Turkey men's national basketball team

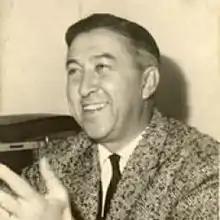
Naili Moran was one of the leading Turkish players during the 1930s.

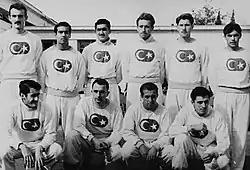
Turkey national basketball team squad in 1946.

Turkey's European Championship debut came at the EuroBasket 1949. The Turks split their six matches in the seven-team round robin tournament, finishing with three wins and three losses for fourth place.